Fatih Kısaparmak

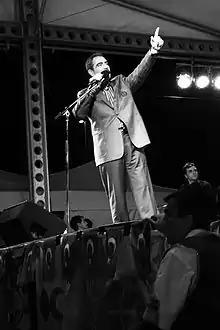
Kısaparmak in March 2010 Australia concert

Fatih Güngör (b. 31 January 1961) known professionally as Fatih Kısaparmak, is a Turkish folk music artist, songwriter, composer, poet, musician, television presenter, and baglama virtuoso.